Whitewater Valley Railroad

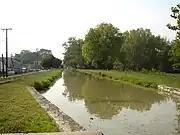
Whitewater Canal with railroad and train visible near Metamora, Indiana

The Whitewater River formed a natural trade route for Native Americans and for early settlers. In 1836 the new state of Indiana approved funds to build the Whitewater Canal, following the river from Lawrenceburg, Indiana, all the way to Hagerstown, Indiana, . It was opened to Connersville, Indiana, in 1845. While improving trade for the area, it suffered from alternate droughts and floods, which carried away aqueducts and embankments. It was so damaged by floods in the later 1850s that residents petitioned the state to sell the right of way for a railroad.